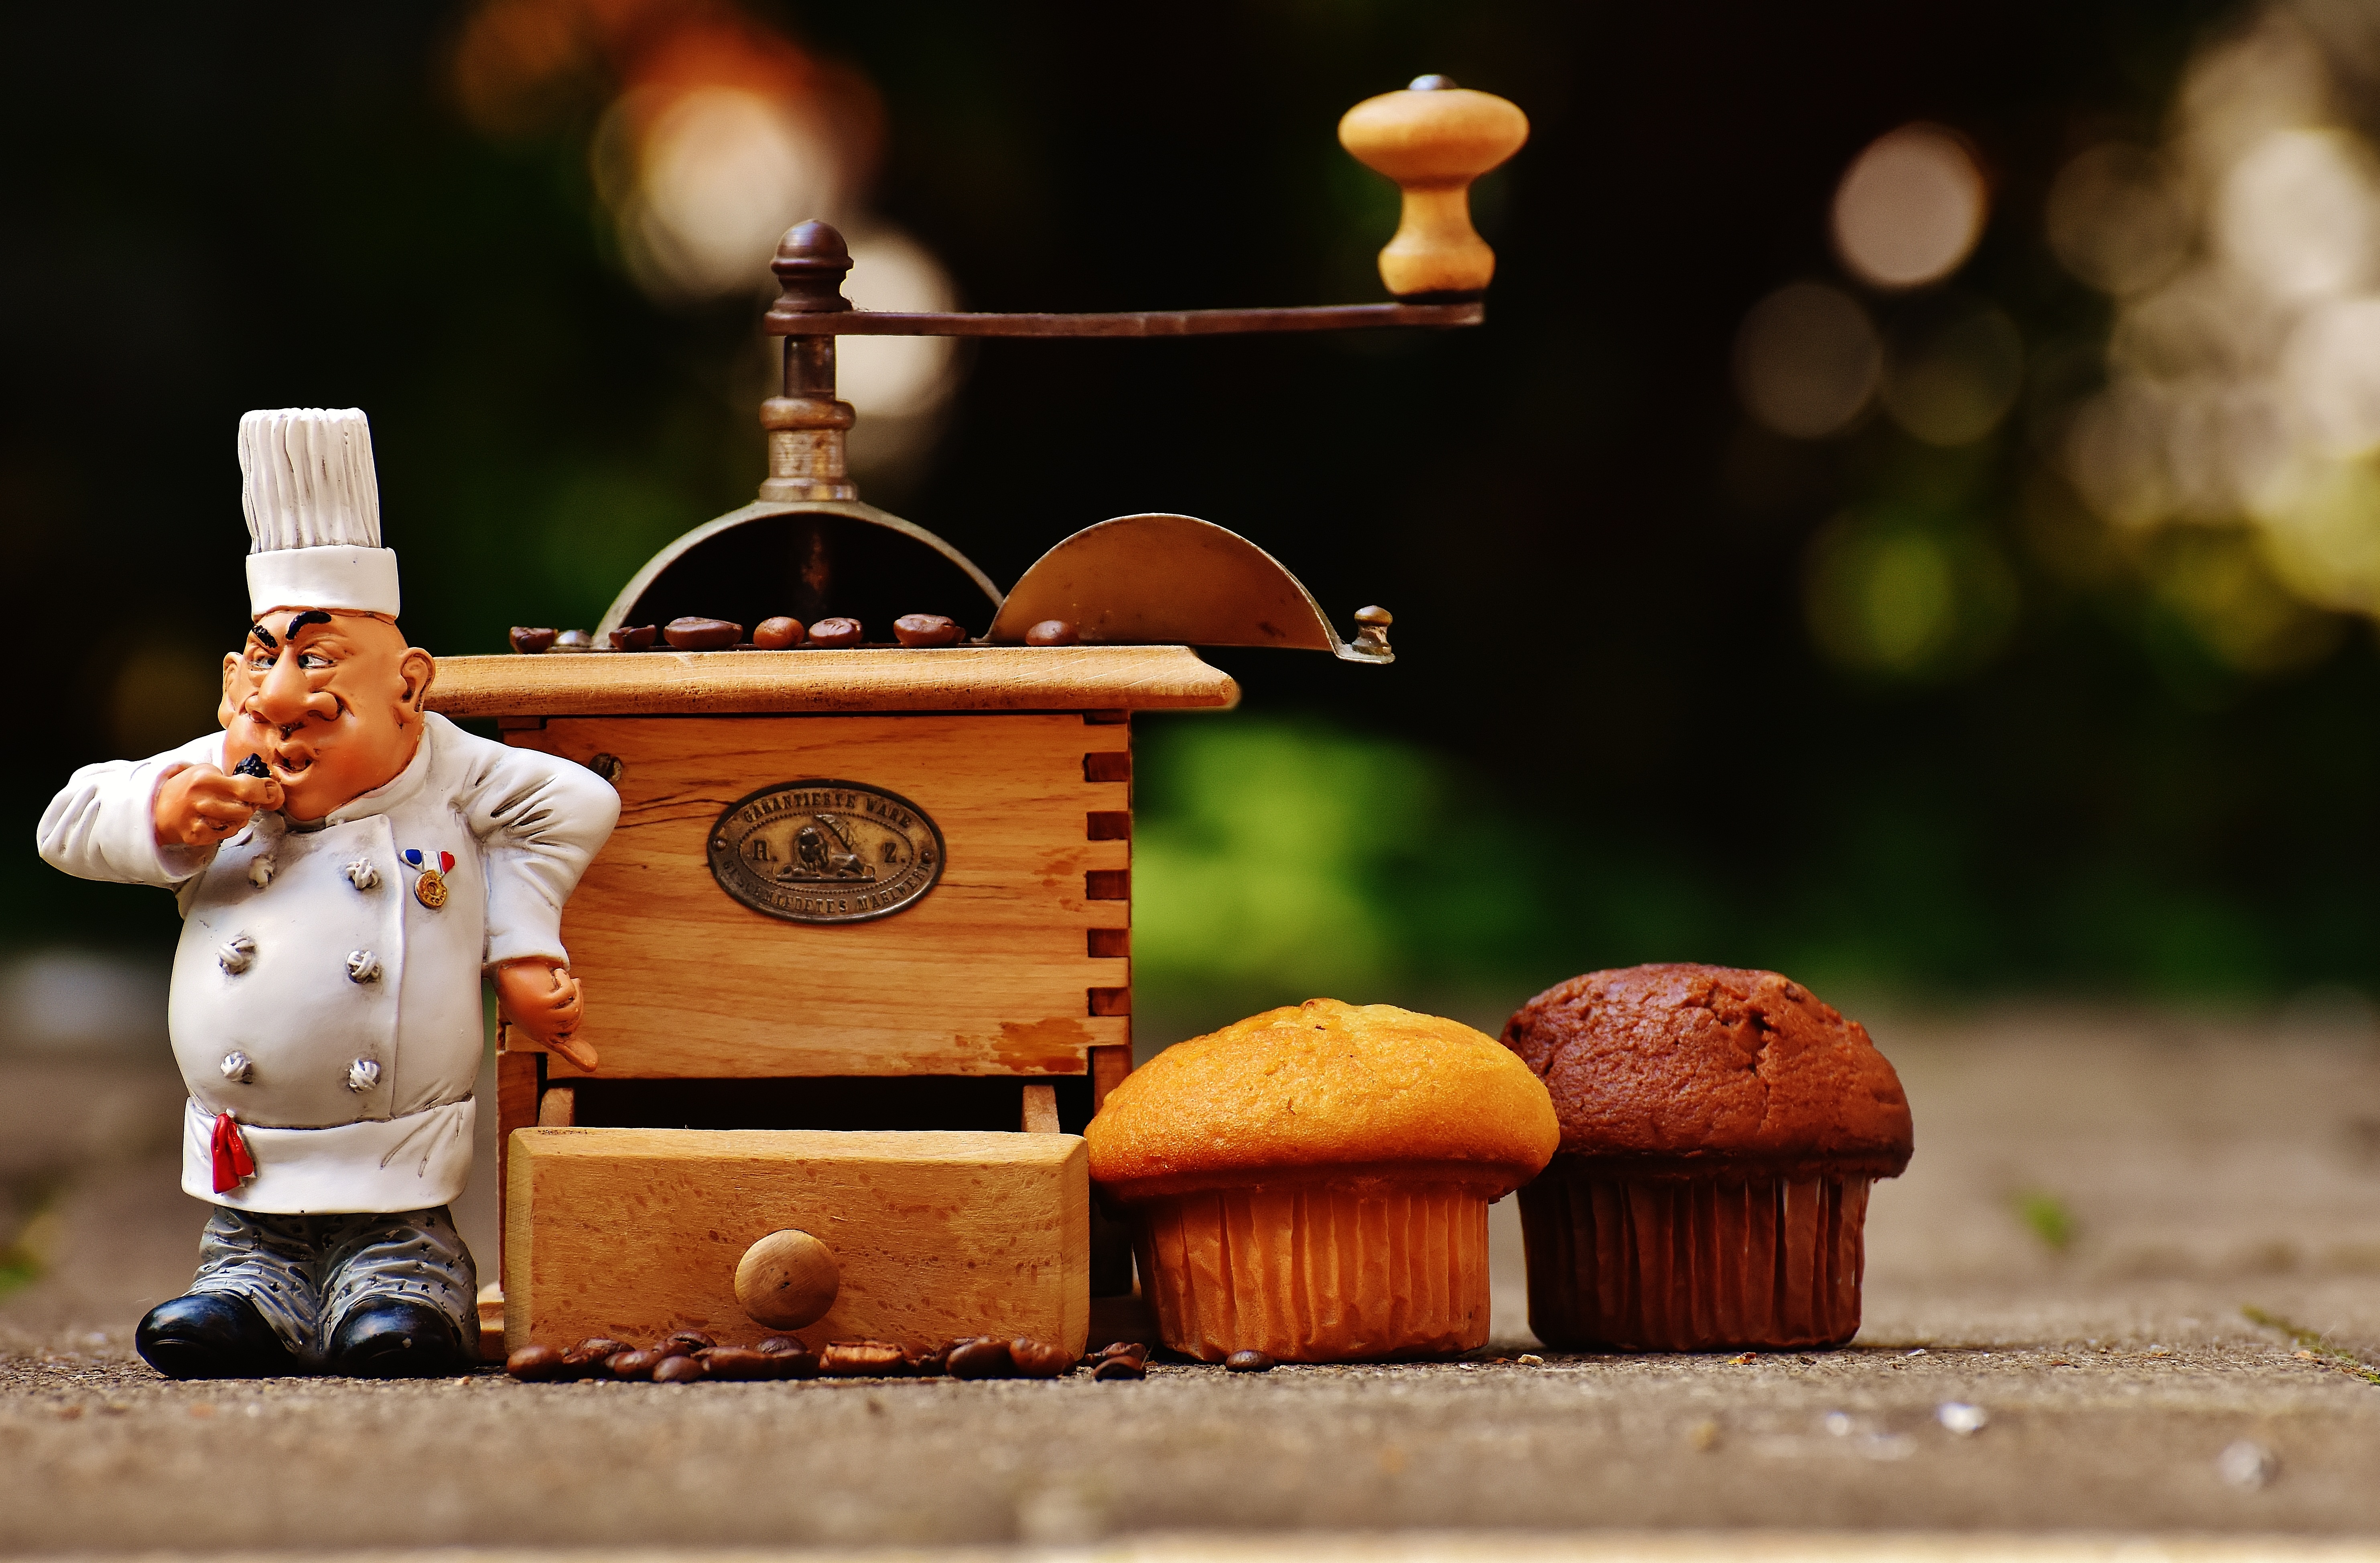
coffee, sweet, food, color, chocolate, lighting, eat, delicious, cake, bakery, fig, muffin, calories, bake, pastries, grinder, cookies, baker, enjoy, benefit from, treat, muffins, baked goods, small cakes, coffee beans, baked food, schokoladenmuffins, fine pastry